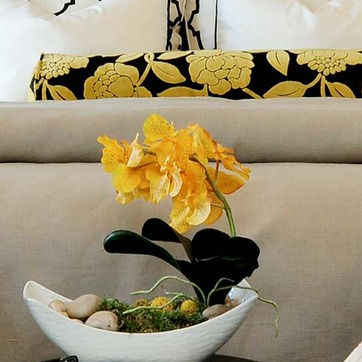
Material: foliage